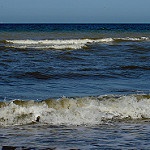
Label: sea